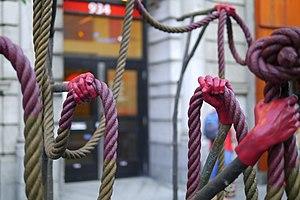
Valérie Blass est une sculptrice canadienne née en 1967 à Montréal.